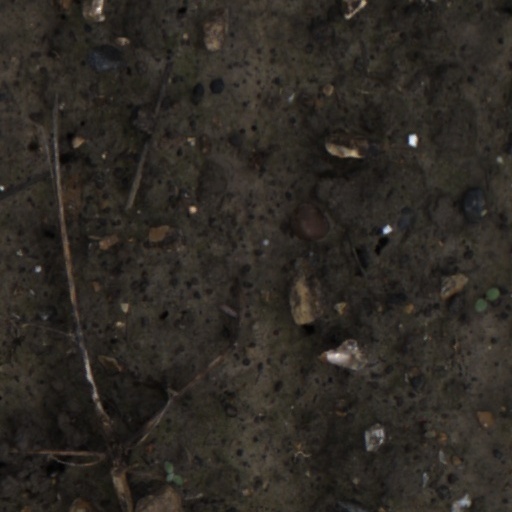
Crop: wheat